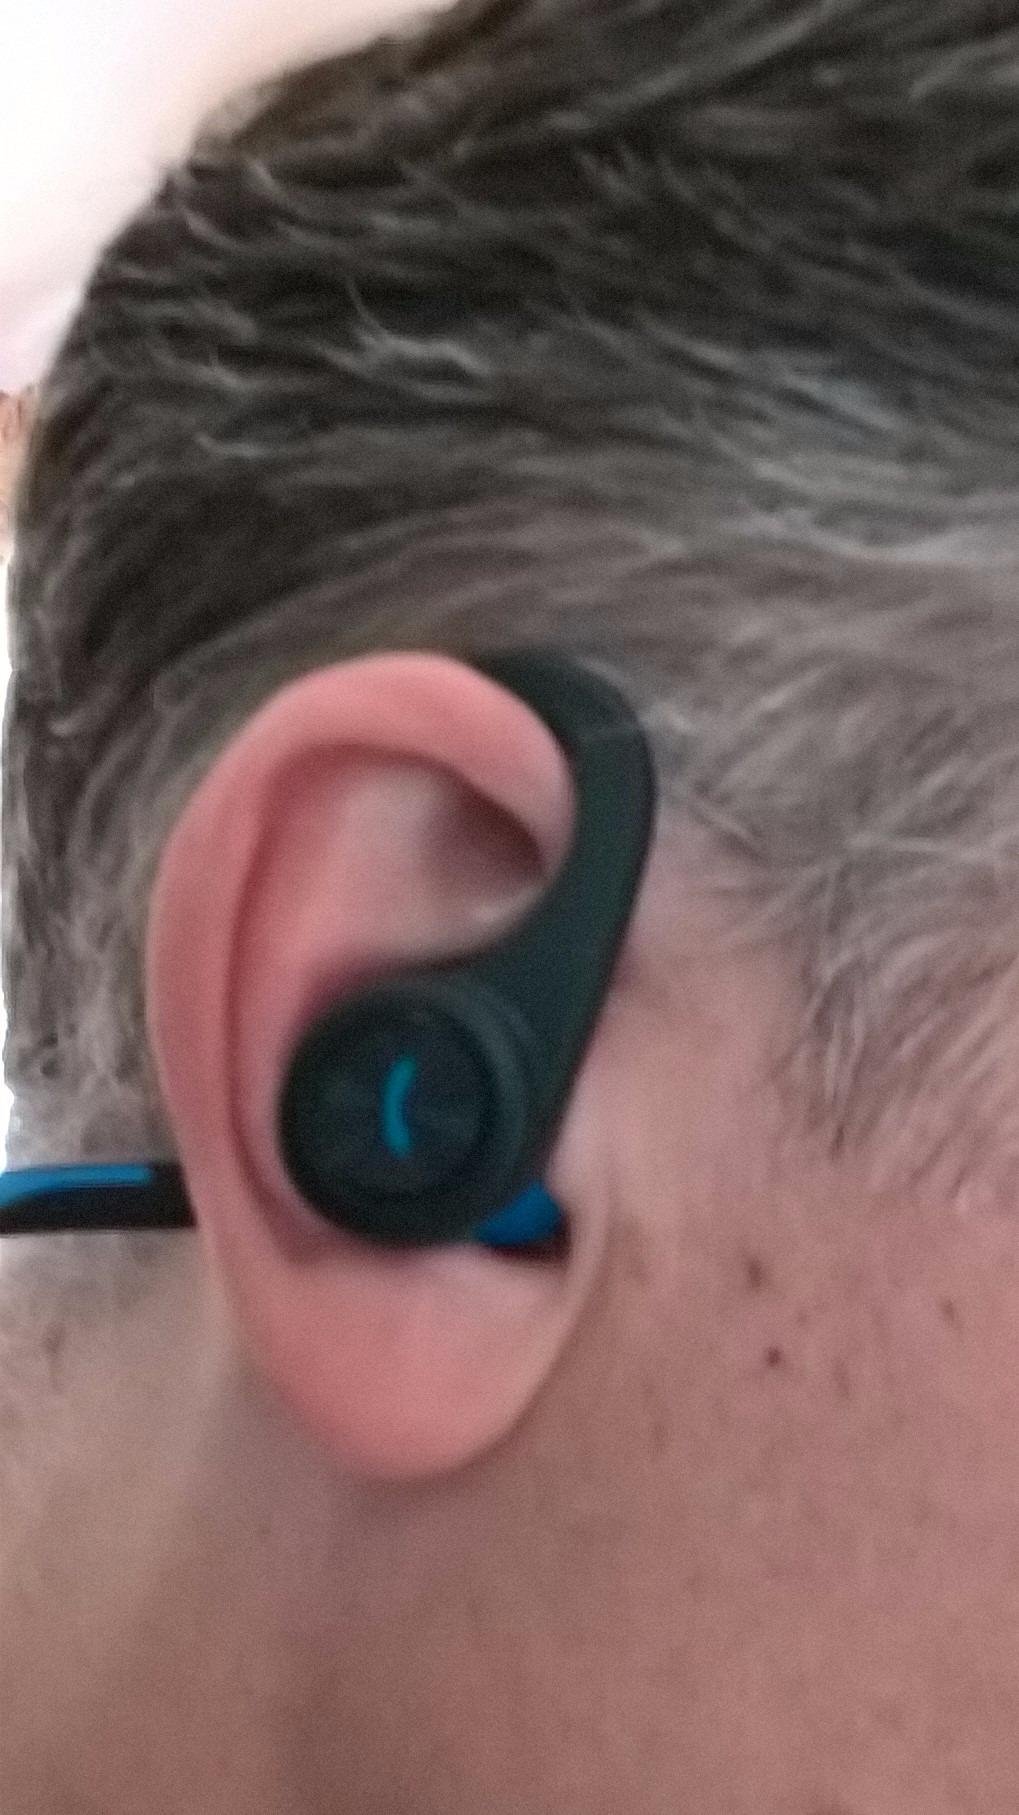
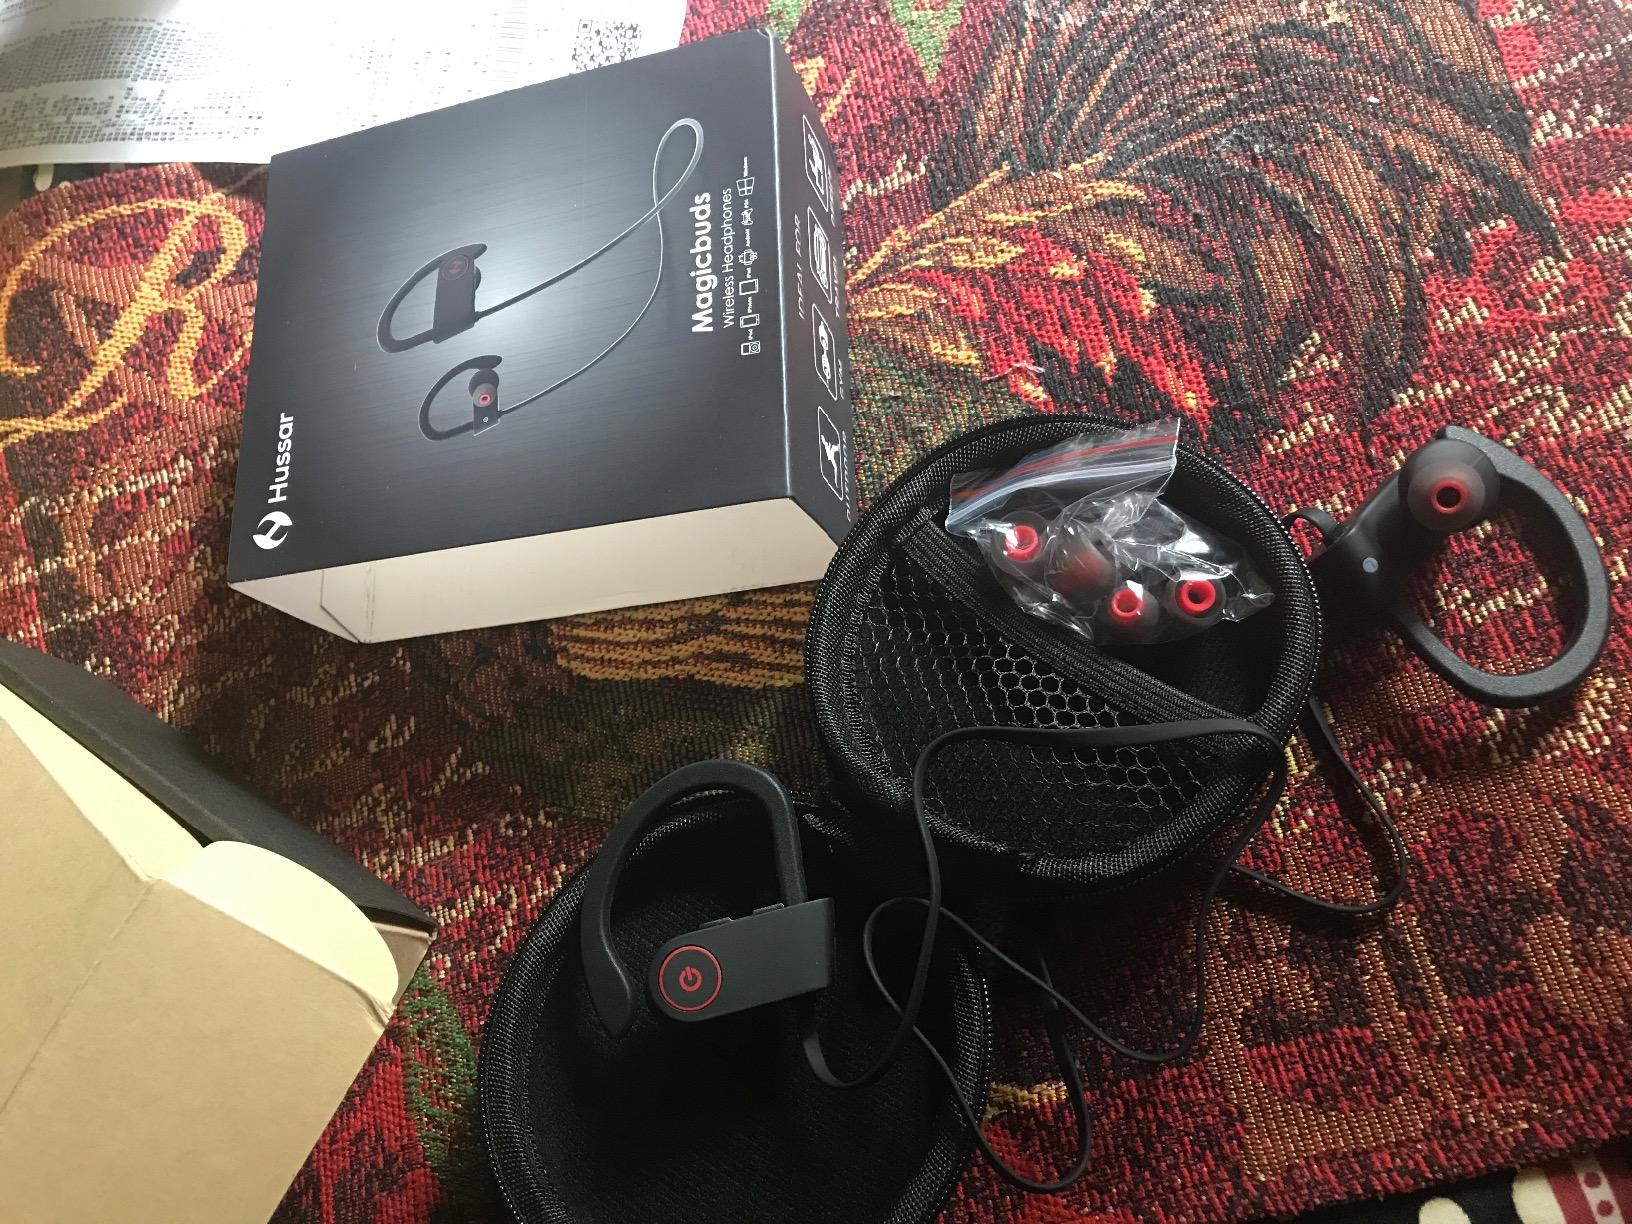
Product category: headphones
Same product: no